Names of Vietnam

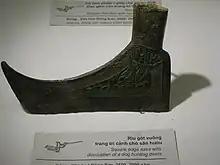
Scholar consensus believes that the exonym of Yue, Yueh, and Viet peoples are related to their notorious axes. A bronze ax from Dong Son burial site, Thanh Hoa, North-central Vietnam, dated 500 BC.

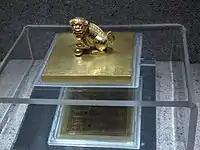
Courtesy seal of Nguyễn lord, gift of emperor Lê Hy Tông, dated 1709, inscribed with Chinese characters meaning "Đại Việt quốc Nguyễn chúa vĩnh trấn chi bảo"

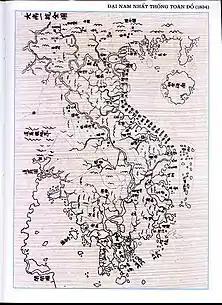
"Đại Nam nhất thống toàn đồ" (大南ー統全圖 "Comprehensive Map of United Đại Nam") by Nguyễn dynasty in 1838.

The term "" (Yue) in Early Middle Chinese was first written using the logograph "戉" for an axe (a homophone), in oracle bone and bronze inscriptions of the late Shang dynasty ( BC), and later as "越". At that time it referred to a people or chieftain to the northwest of the Shang. In the early 8th century BC, a tribe on the middle Yangtze were called the Yangyue, a term later used for peoples further south. Between the 7th and 4th centuries BC Yue/Việt referred to the State of Yue in the lower Yangtze basin and its people.